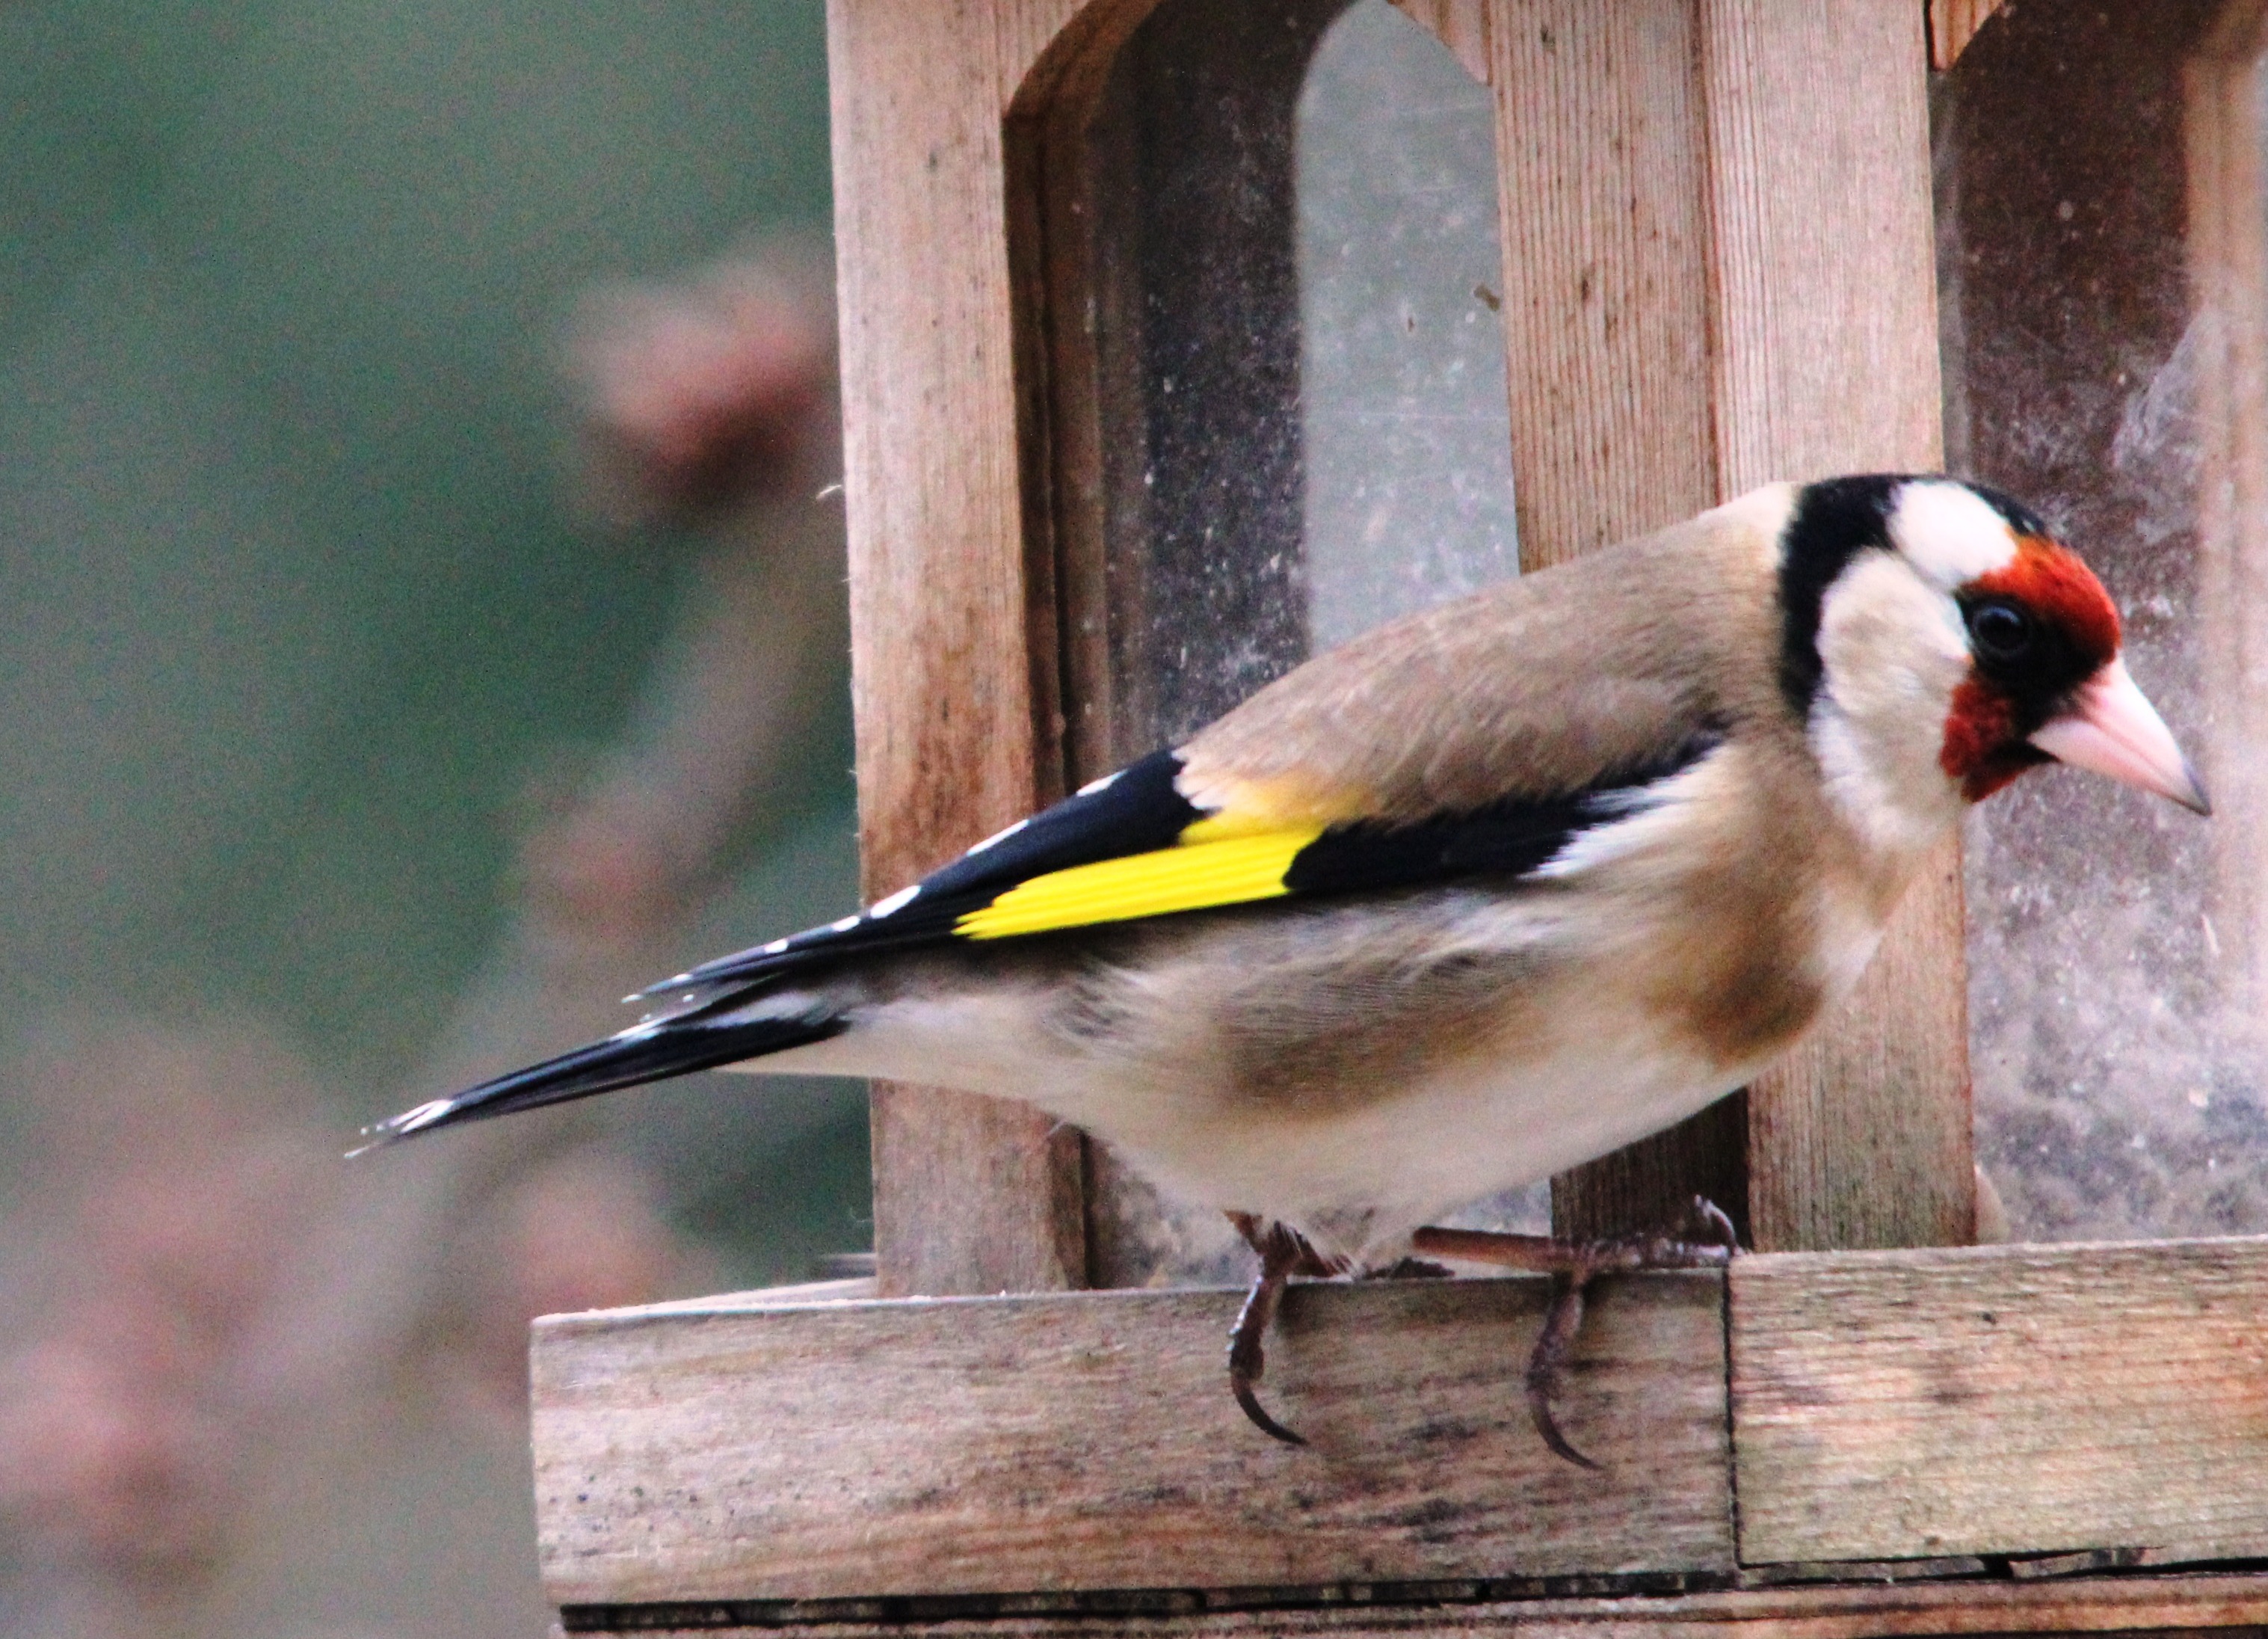
nature, bird, wing, animal, wildlife, feed, spring, beak, feather, fauna, bird seed, plumage, vertebrate, bill, finch, stieglitz, perching bird, emberizidae